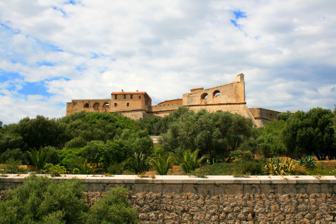
Building: Fort Carré
Country: France
Year built: 1553
Medieval fort in southern France See Stade du Fort Carré for the sports stadium. Fort Carré Antibes , France Fort Carré viewed from the south Jean de Renaud's architectural design (the fortress was already built when Vauban made his contribution; he just added the wall around the fortress) Fort Carré Coordinates 43°35′24″N 7°07′37″E / 43.590136943059434°N 7.126951565284516°E / 43.590136943059434; 7.126951565284516 Type Fort Site information Owner Museum Controlled by France Open to the public Yes Site history Built 1553 Fort Carré , often called the Fort Carré d'Antibes , is a 16th-century star-shaped fort of four arrow-head shaped bastions that stands on a 26-meter high promontory in Antibes , France . Henry II ordered construction of the fort in the 16th century at a time when Antibes was situated on a tense border with the Duchy of Savoy . During the 17th century, the Marquis de Vauban redeveloped it. The Fort was decommissioned in the early 20th century. History Context In the 16th century, Provence and the city of Antibes belonged to the Kingdom of France while the neighboring County of Nice depended on the Duchy of Savoy, with the border being formed by the Var river. The tensions between the Kingdom of France and the Duchy of Savoy stemmed from the alliance of the latter with the Habsburg Spain. During the Italian wars , the Spaniards sacked Antibes in 1524 and 1536, underscoring the weakness of the region’s defenses. The south-east of Provence was at the time, therefore, a tense  border zone that the kings of France sought to fortify from the reign of François I onwards. With these tensions in mind, Henry II decided to build the fort at its strategic location: the building operated as a sentinel, (placed on a promontory 26 meters above sea level ) providing a vantage point from which to monitor the border with the Duchy of Savoy. The exact dates of construction are not known. However, the first official mention of the fort is found in 1552 in the archives of the city of Antibes, which ordered that compensation be paid to a man whose house was accidentally damaged by a cannonball fired from the fort. Construction No documentation has survived on the construction of the fort. However, according to local tradition, Jean de Renaud de Saint Rémy (commissioner of the artillerie) and Francois de Mandon (military engineer in Provence) were in charge. The chapel of Saint-Laurent, which was on the hill, was destroyed in order to make way for the military building (not an anodyne demolition at the time ) and the name of the chapel was retained for the central tower of the Fort Carré, which still bears the name of "Tour Saint-Laurent". Henry III had four bastions added in 1565, whereupon it became the Fort Carré (the square fort). The initial construction lasted about 25 years. In 1585, the fort's design was modified to accommodate 16 cannon. Vauban visited Antibes in the 1680s and had little esteem for the military value of the fort that existed at that time. Nevertheless, he established a list of projects to be carried out for the defense of Antibes, its port, and the Fort Carré (where he recommended, for example, restoring old window openings, improving water collection and quality, and building sentry boxes on the bastions ). However, few of these projects were actually carried out, although he did make several improvements. In particular he repaired the rooms, floor treatment and chimneys in order to improve the living conditions of the troops. He also created external defences: reinforcement of the angles of the bastions with granite; addition of  traverses to protect against ricochet fire; and replacement of the tops of the stone parapets —  which were liable to scatter deadly splinters when hit by shot — with brick ones. Vauban also enlarged the embrasures and added outer walls to the fortification. He entrusted the engineer, Antoine de Niquet, with the task of supervising this work. The silhouette of the building was not modified by Vauban. Vauban visited the fort again in 1701 and made plans to turn Antibes into a major military port.  However, the King did not authorize this plan as he considered it too costly. Thus although Vauban had some involvement in developing it, the current form of Fort Carré is, for the most part, the one it had in the 16th century. In addition to improving the defences of Fort Carré, Vauban fortified Antibes itself, adding a land front of four arrow-headed bastions around the town, as well as seaward fortifications, including a bastion on the breakwater closing the harbor. The entrance to the fort is through a triangular work that protrudes from the walls, and which is pierced by a heavy wooden door. From here, a narrow bridge leads into the fort itself via the flank of one of the bastions. Inside, there are barracks for officers and men. The ramparts walkways are 43 meters above sea level. Military events Though the use of Fort Carré as a defensive installation spans more than three centuries, it was only attacked twice: In 1591, during the wars of religion, Duke Charles-Emmanuel I of Savoy made a breakthrough in Provence and took the stronghold of Antibes without a fight. The French army launched by Henri IV to reconquer Provence laid siege to Antibes and its fort in 1592. The Duke of Épernon who led the siege retook the town and the fort. This is the only known military capture of Fort Carré; In 1746 - 1747, during the War of the Austrian Succession , the Fort Carré and Antibes were bombarded by Austro-Sardinian artillery and the English fleet, but the fort withstood the bombardment. During the French Revolution , Napoleon Bonaparte was briefly imprisoned there. In July 1794, after the violent overthrow of Robespierre , General Bonaparte was detained as a Jacobin sympathizer and held in Fort Carré for ten days. His friend and political ally, Antoine Christophe Saliceti , secured his release. In 1815, after Napoleon was definitively defeated at the Battle of Waterloo , the Fort Carré was occupied without a fight by Austro-Sardinian forces. The reason for this peaceful surrender of the Fort are not known. In any case, the Austro-Sardinians used their position in the Fort to bomb Antibes in order to get the Antibois to open the city gates. Antibes refused, despite significant damage to the city, and remained loyal to Louis XVIII . This experience shows that the Fort and the city of Antibes have to be defended as a unit — otherwise, the Fort could be used to attack the city. Decommissioning and monument protection The 19th century marked a turning point with the annexation of Nice to France in 1860 and as advances in military technology rendered the Fort Carré obsolete. The stronghold of Antibes and Fort Carré were decommissioned at the beginning of the 20th century, and part of the city ramparts were demolished. Soldiers were stationed there briefly during the First World War. Its last use in a military context dates to the Second World War: Fort Carré served, during the occupation, as a gathering center for foreigners for all the Alpes-Maritimes. The fort was listed as a historical monument in 1906. In popular culture Fort Carré appears as the villain's fortress in the James Bond film, Never Say Never Again (1983). Gallery Harbor view Metropolitan view Courtyard, east side Southern bastion References